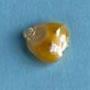
Maize quality: Bad